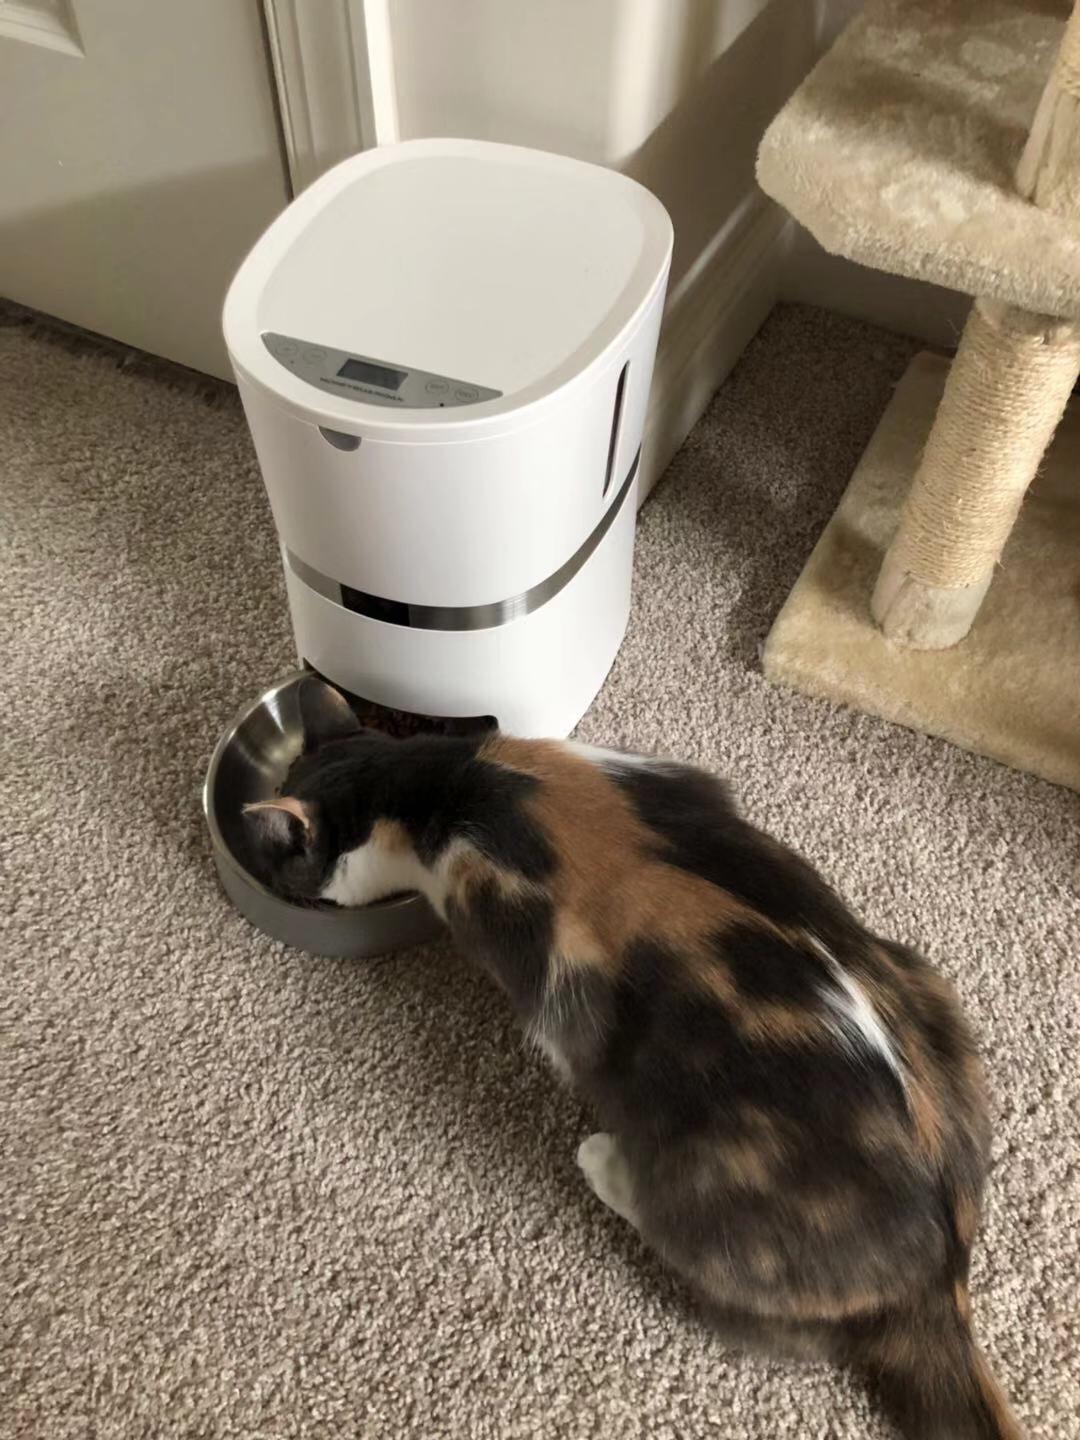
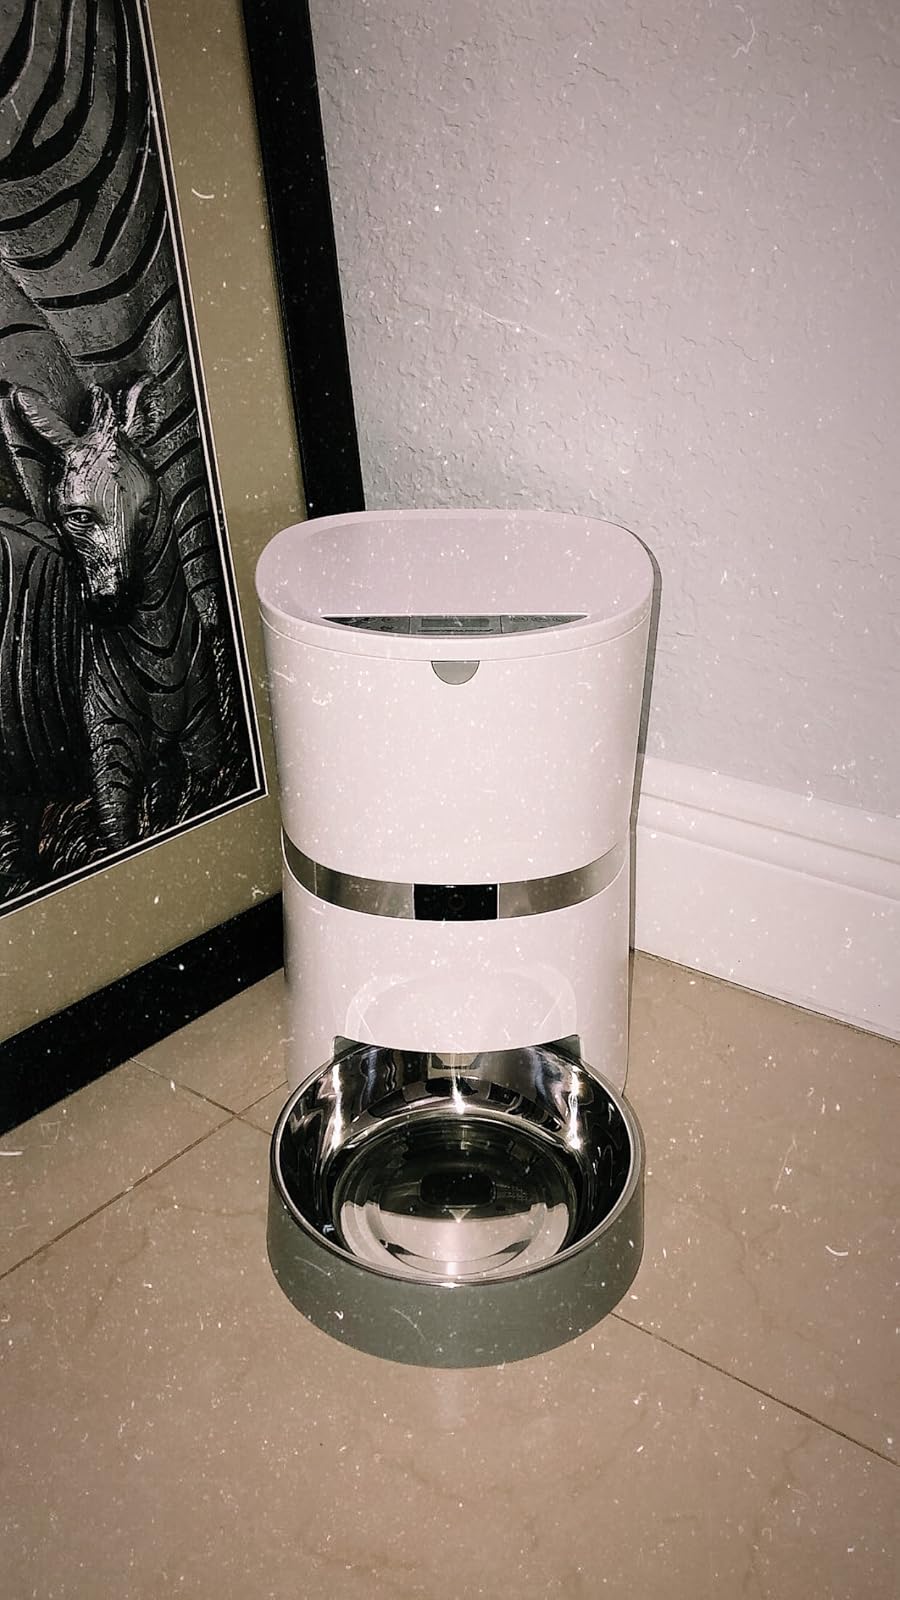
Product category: items_feeder
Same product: yes